John Clough Holmes

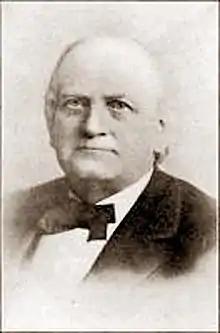
John Clough Holmes, January 1883

John Clough Holmes (September 25, 1809 – December 16, 1887) was an American agriculturalist, educator, and co-founder of the Michigan State Agricultural Society. Holmes is also known as the founder of Michigan State University, established in 1855 as an agriculture college, the first of its kind in the United States. Holmes Hall, the home of the Lyman Briggs College, is named in his honor.